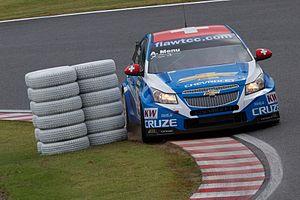
Alain Menu, né le 9 août 1963 à Genève, est un pilote automobile suisse. Il est l'un des plus grands pilotes de voitures de tourisme des années 1990, et a gagné le Championnat britannique des voitures de tourisme en 1997 et en 2000. En 2014, il fait un retour en BTCC dans l'équipe Team BMR à bord d'une Volkswagen Passat CC